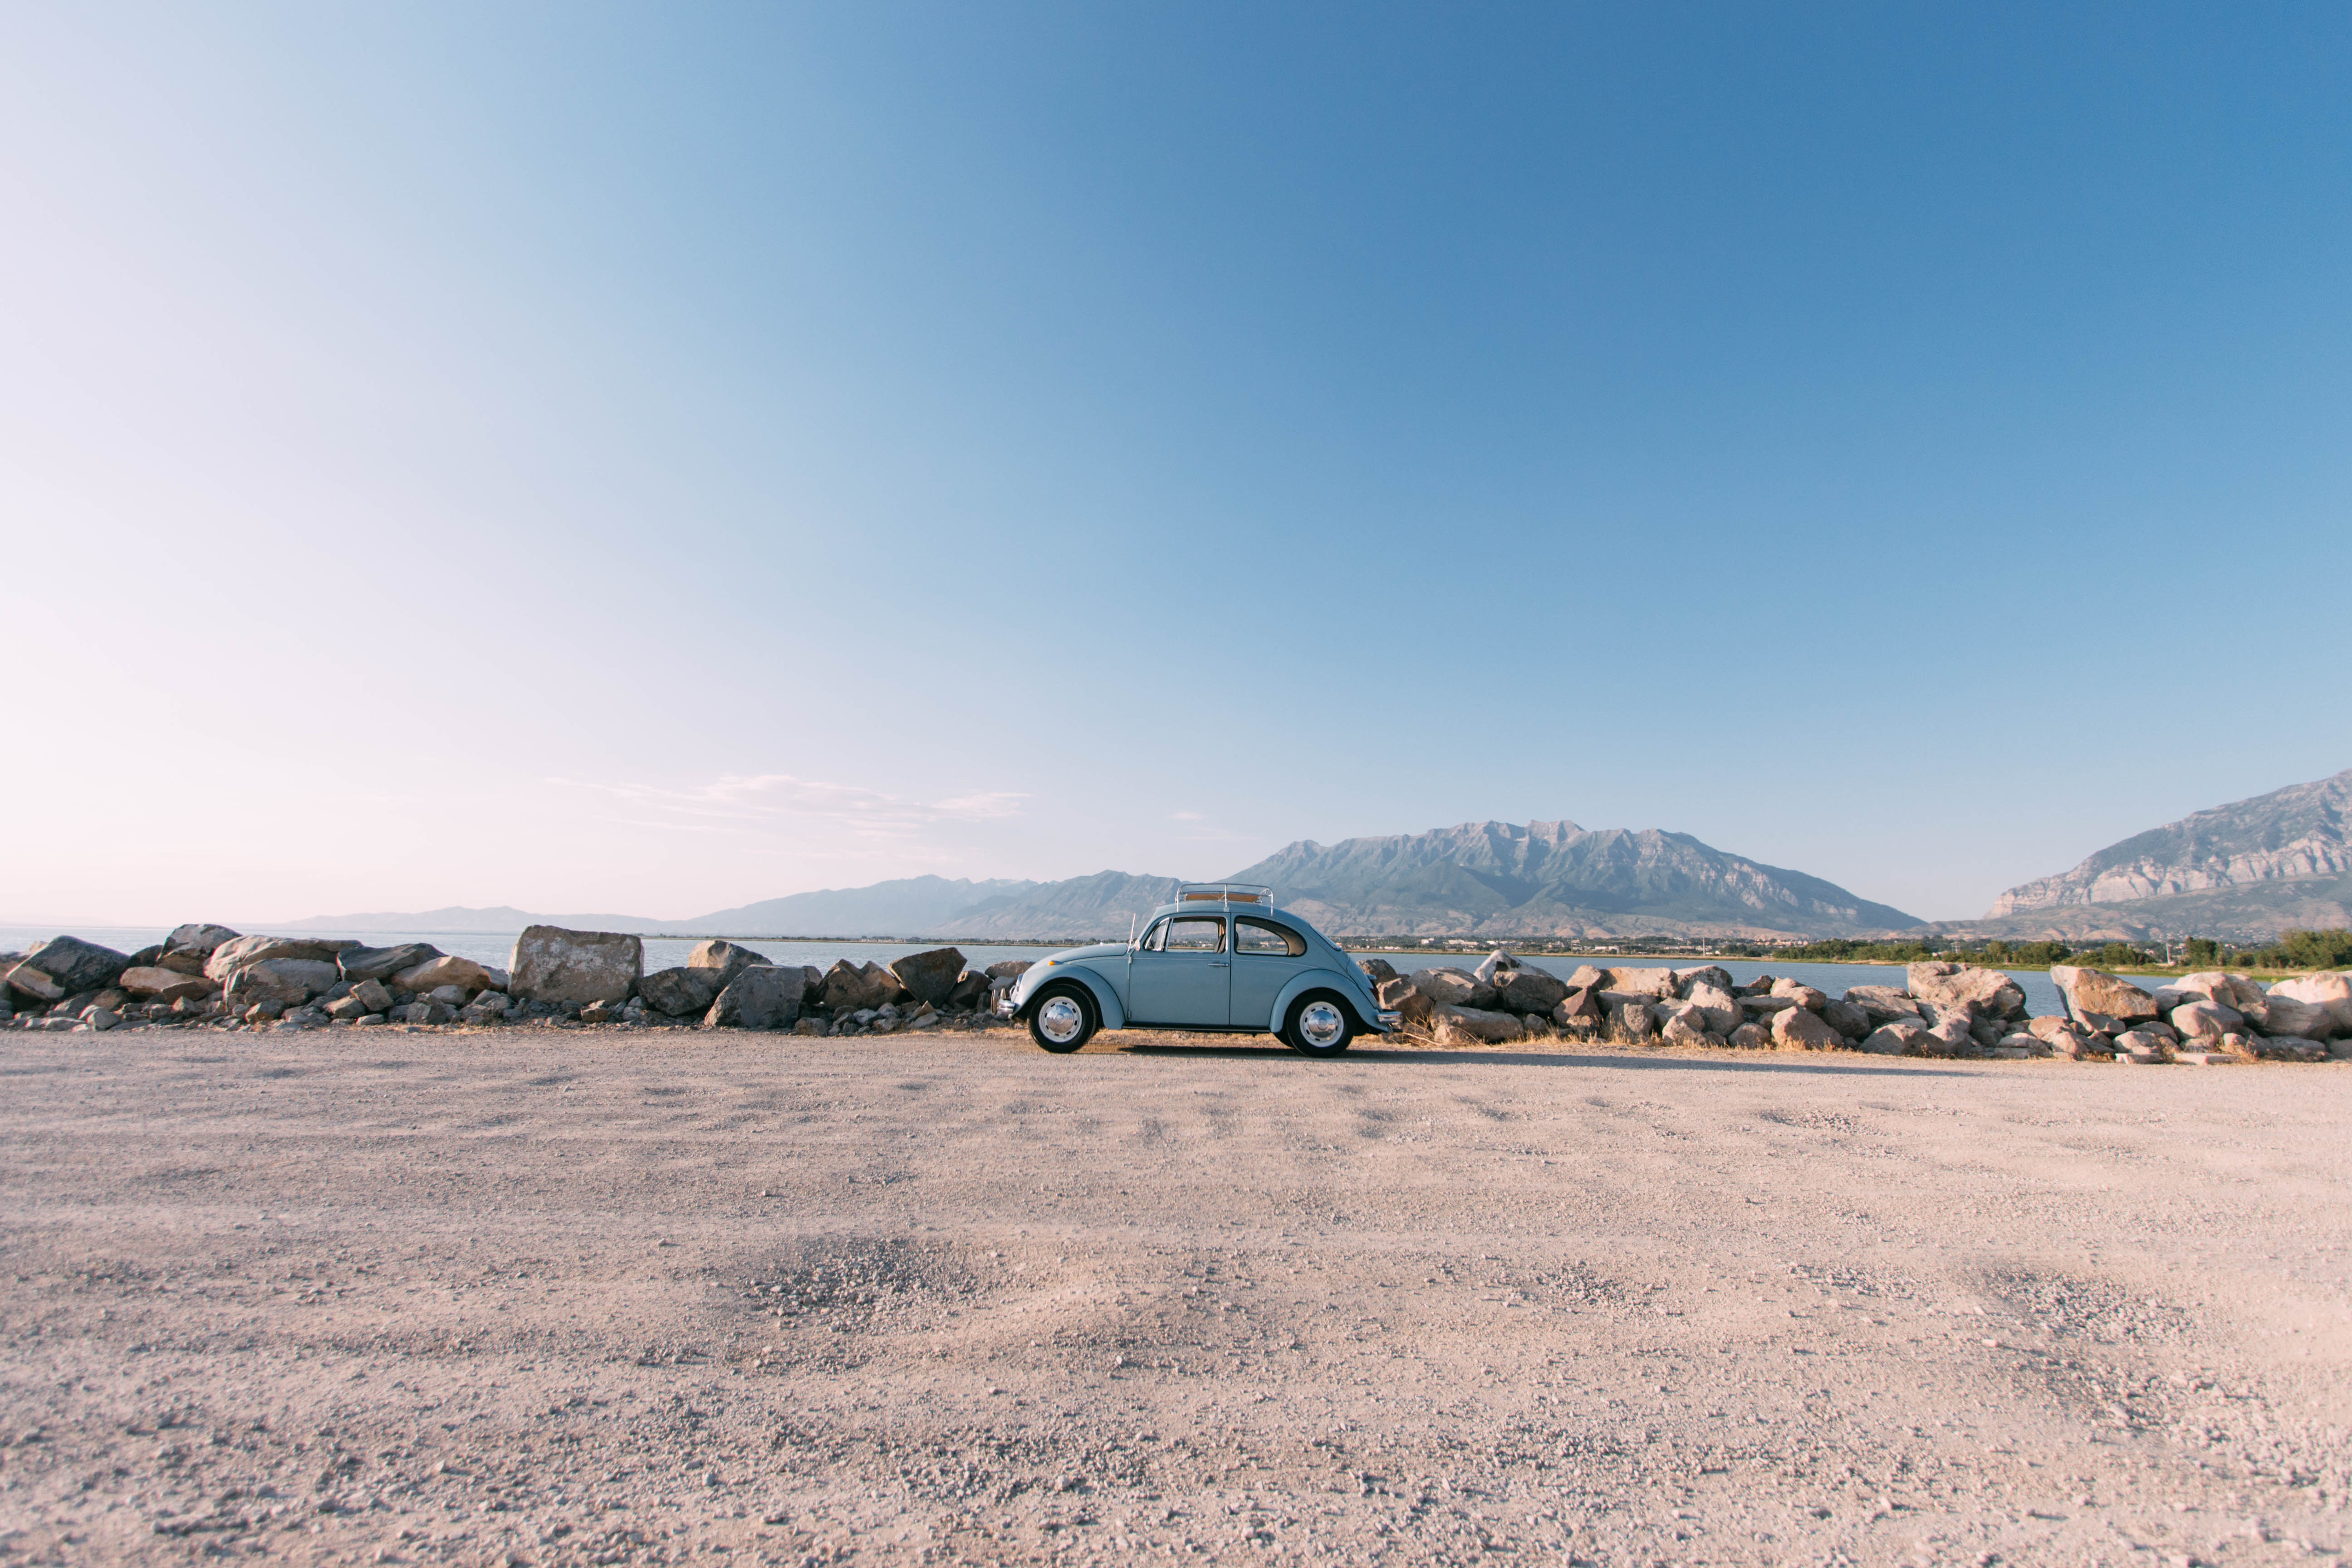
vehicle, luxury vehicle, car, natural environment, ecoregion, landscape, road, mountain, road trip, sand, off roading, plain, mercedes benz, plateau, steppe, terrain, sport utility vehicle, hill, tourism